Mahatta Fort

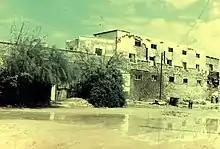
Mahatta Fort in the early 1990s, prior to restoration.

Although dated 1937, the film itself was actually shot in November 1936, Rotha having picked Sharjah for his film as he had travelled the Imperial Airways route a month after its inauguration and before the Mahatta Fort had been built, consequently sleeping in tents.